Karen Bit Vejle

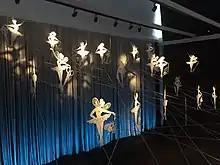
Ballerina Bulldog exhibited by Jamtli in Östersund, May 2015. Kj. Lie.

An important figure in Vejle's artwork is "Ballerina Bulldog," an apparently delicate, but strong, ballerina. The aim of the Ballerina Bulldog concept is to provoke reflection on one's own inner strength, and increase awareness of the responsibility one has for one's own life choices. The concept is based on Søren Kierkegaard's philosophy: